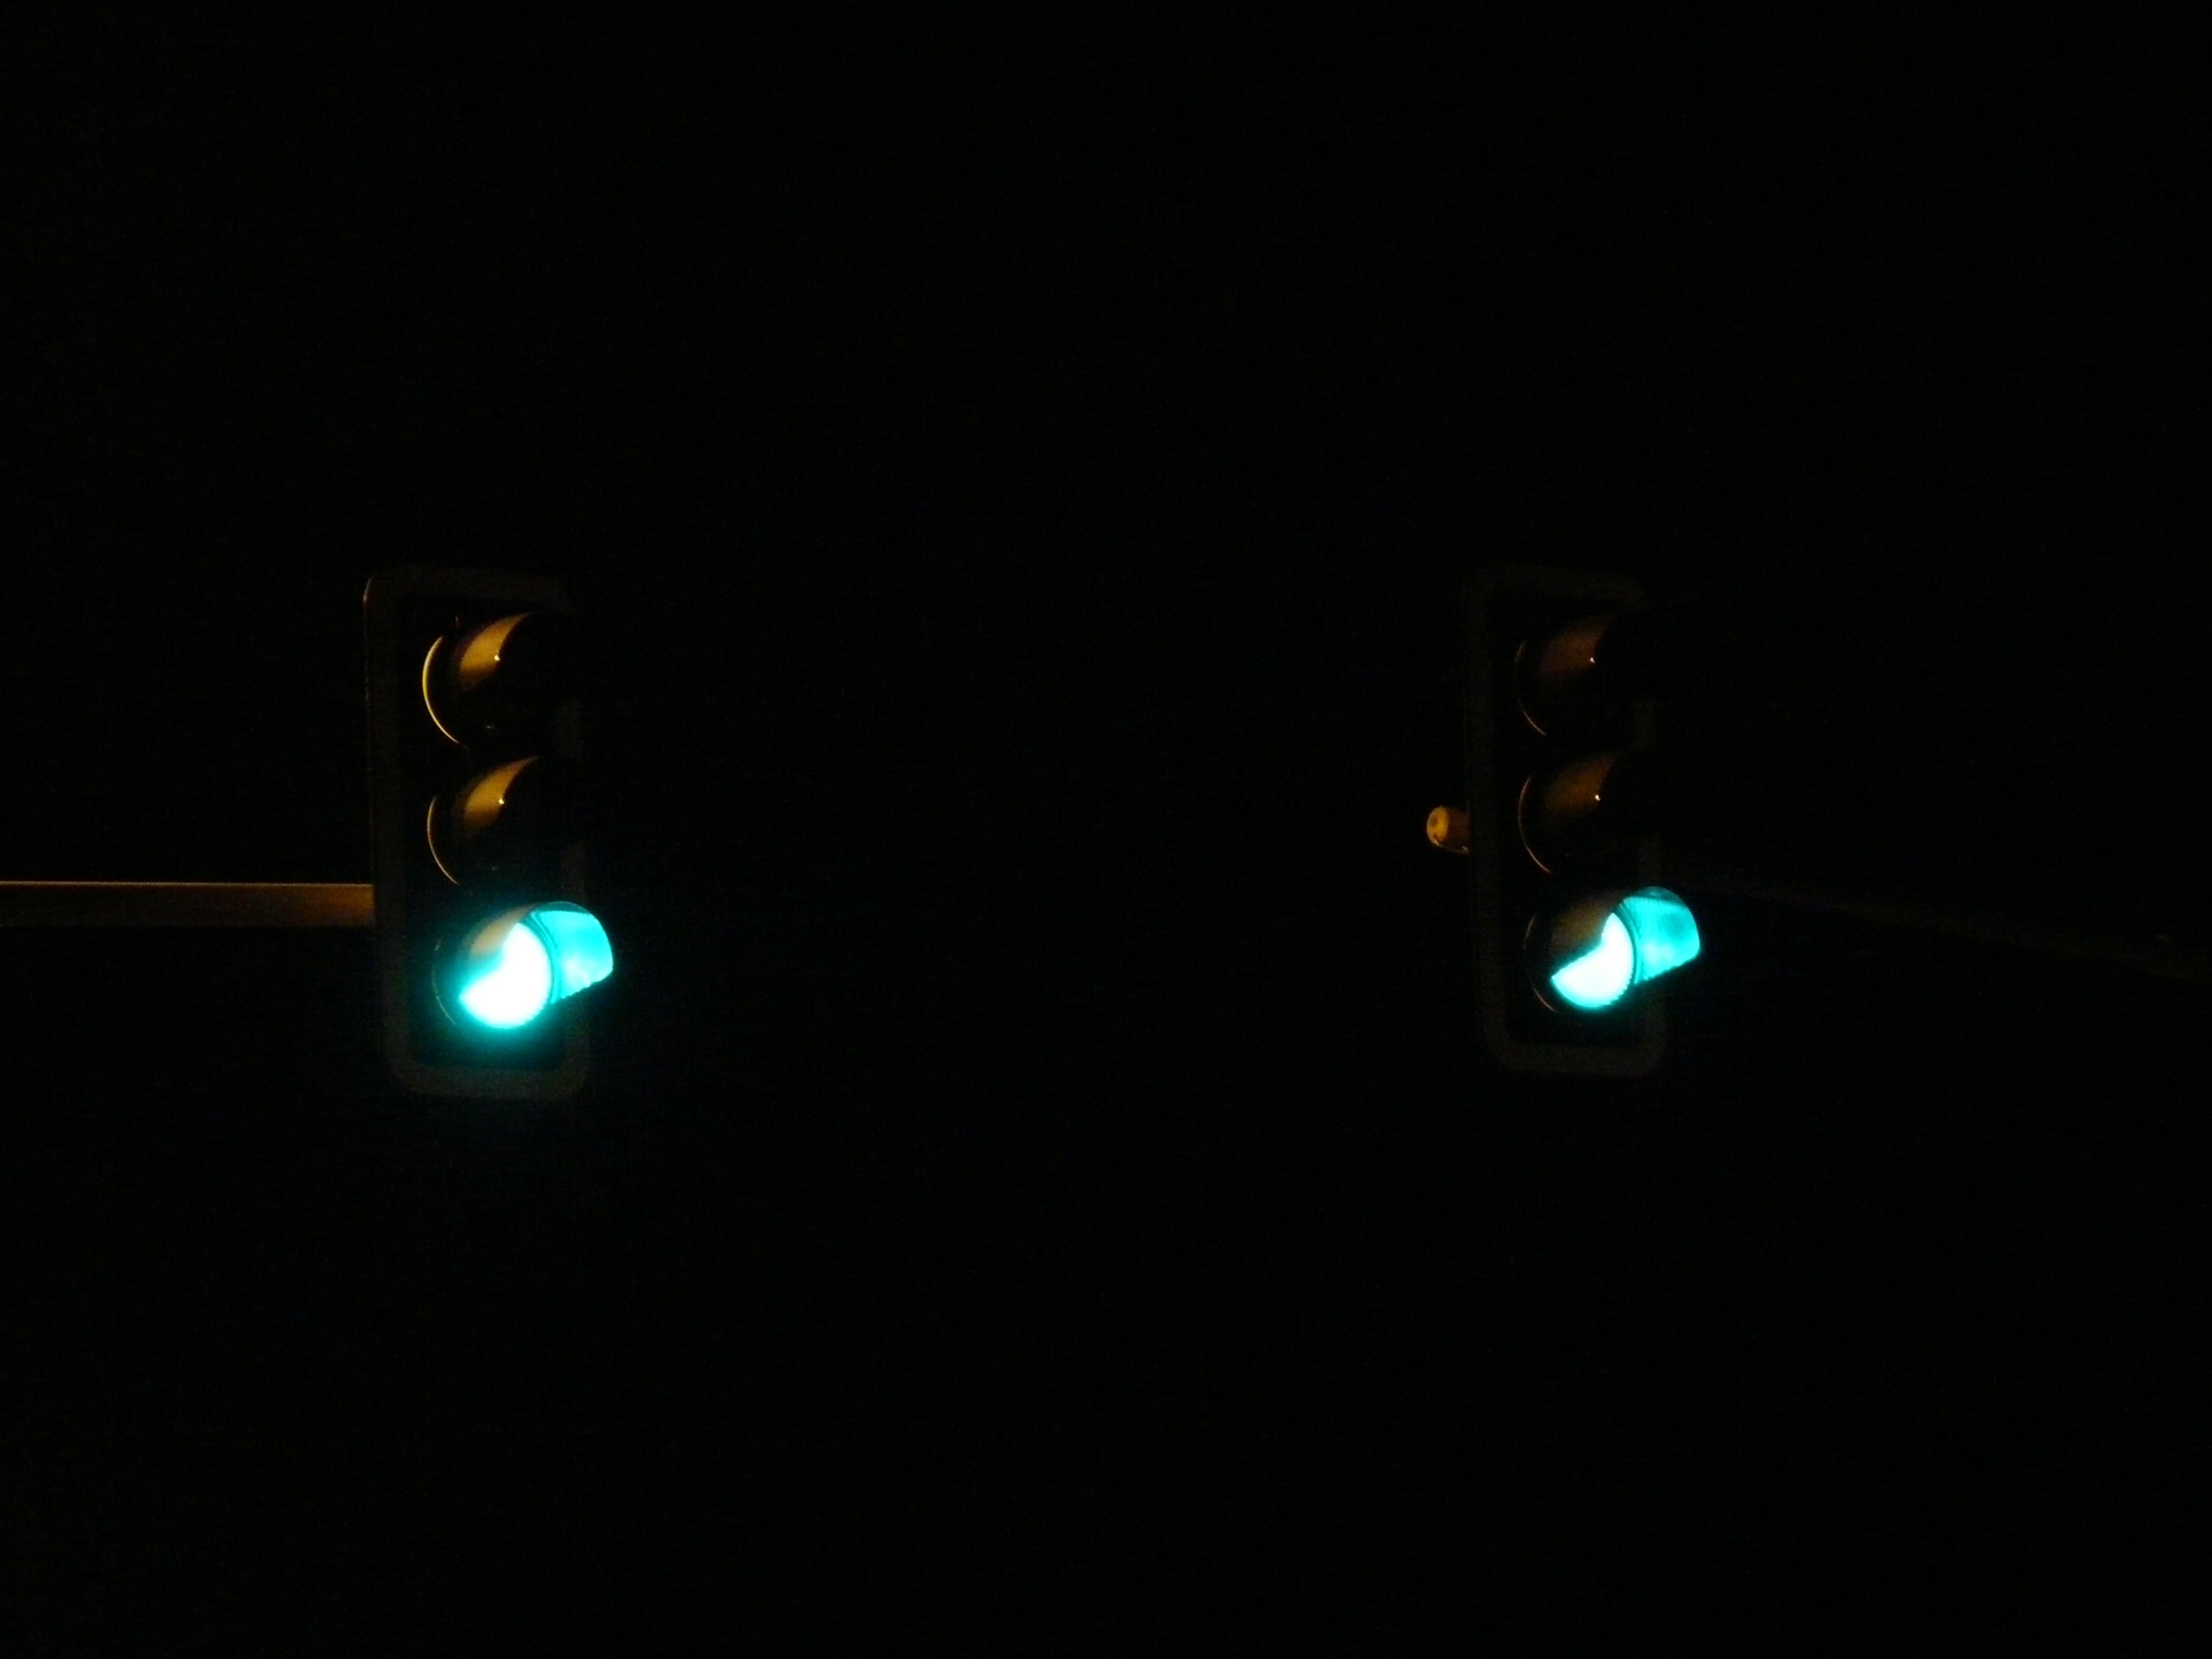
light, road, night, green, insect, darkness, black, lighting, traffic lights, light signal, traffic signal